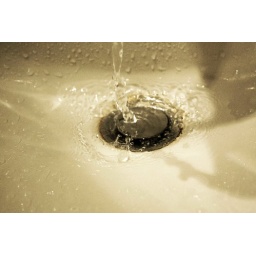
water in the sink